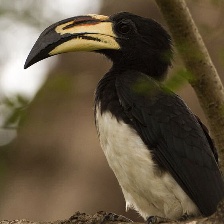
Species: AFRICAN PIED HORNBILL
Scientific name: TOCKUS FASCIATUS
ImageNet parent category: hornbill